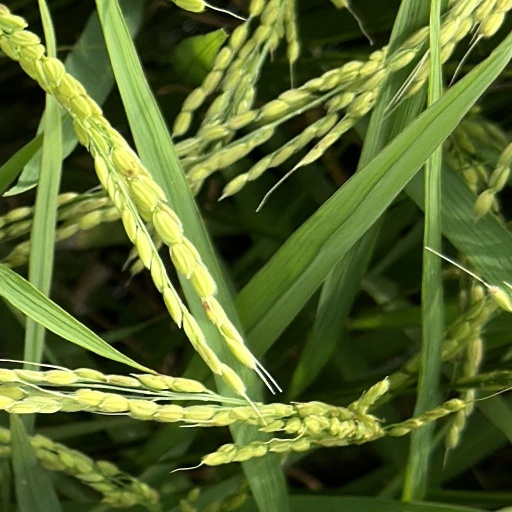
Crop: rice